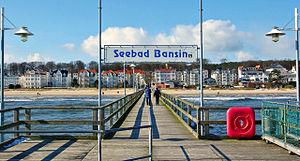
Usedom en allemand ou Uznam en polonais est une île côtière située entre la lagune de Szczecin et la mer Baltique. D'une superficie totale de 445 km², elle appartient en partie à l'Allemagne et en partie à la Pologne.